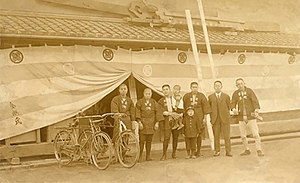
Kongō Gumi
Arbejdere fra Kongo Gumi, i det tidlige 20. århundrede.
Kongō Gumi Co., Ltd. var et firma i Japan, som var verdens ældste uafbrudt virkende firma, idet det eksisterede i over 1.400 år. Det var et familiejet selskab med hovedkvarter i Osaka, og det kunne føre sin historie tilbage til 578, hvor Prins Shotoku hentede medlemmer af Kongō-familien fra Baekje i det nuværende Korea og bragte dem til Japan for at de kunne opføre buddhisttemplet Shitennō-ji, som stadig findes. I århundredernes løb har Kongō Gumi medvirket i opførelsen af mange berømte bygninger, iblandt hvilke er Osaka Slot fra det 16. århundrede og Hōryū-ji i præfekturet Nara.